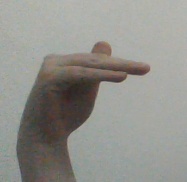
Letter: khaa